Boathouse

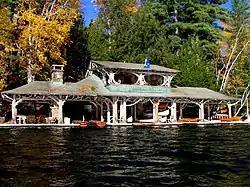
Camp Topridge boathouse, Adirondacks, USA

A boathouse (or a boat house) is a building especially designed for the storage of boats, normally smaller craft for sports or leisure use. These are typically located on open water, such as on a river. Often the boats stored are rowing boats. Other boats such as punts or small motor boats may also be stored.